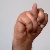
The image shows a hand gesture representing the letter 'N' in Indian Sign Language.